Sukkah

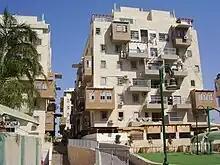
Porch sukkot in Bnei Brak

According to "halakha", a sukkah is a structure consisting of a roof made of organic material which has been disconnected from the ground for the purpose of the commandment (the s'chach). A sukkah must have three walls. It should be at least three feet tall, and be positioned so that all or part of its roof is open to the sky. (Only the part which is under the sky is kosher.) Most authorities require its floor area to be at least 16 square cubits.